Brazilians in Japan

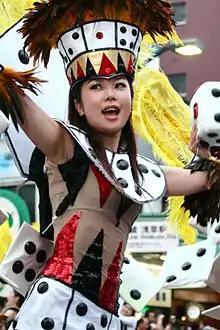
A reveler at the annual Asakusa Samba Carnival

Brazilians of Japanese descent in particular find themselves the targets of discrimination; some local Japanese scorn them as the descendants of "social dropouts" who emigrated from Japan because they were "giving up" on Japanese society, whereas others perceive them more as objects of pity than scorn, people who were forced into emigrating by unfortunate circumstances beyond their control such as birth order or lack of opportunities in rural areas. The largest numbers are concentrated in Toyota, Ōizumi, where it is estimated that up to 15% of the population speaks Portuguese as their native language, and Hamamatsu, which contains the largest population of Brazilians in Japan. In some of these communities, Brazilians have taken on active roles in local residence councils to help bridge social, cultural, and linguistic gaps between Japanese-speaking and Portuguese-speaking residents. A number of NGOs have also been established by Brazilians to help improve integration and educational opportunities for residents. Brazilians are not particularly concentrated in larger cities such as Tokyo or Osaka. Brazilians tend to be more concentrated where there are large factories, as most who first moved to Japan tended to work in automobile plants and similar sectors.